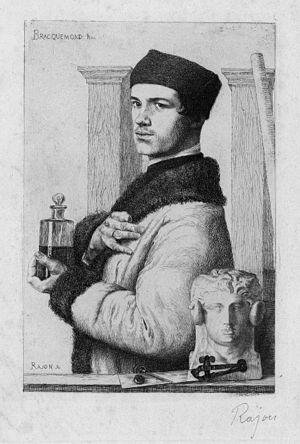
Paul Adolphe Rajon né le 2 juillet 1843 à Dijon et mort le 7 juin 1888 à Auvers-sur-Oise est un peintre et graveur français.